Side cap

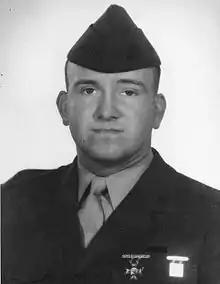
SSgt Karl Taylor, USMC, wearing the Marine Corps garrison cap

In Sweden this style of headdress is known as a. It is mainly used by the Swedish Police Authority, Swedish Customs Service, Community Service Officers and also by Navy, Air Force and Army personnel, most recognizably by the infantry and cavalry units of the Life Guards.